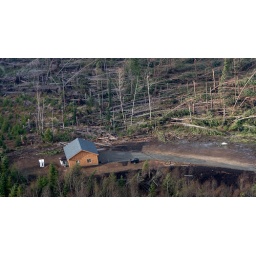
Downed trees are scattered around a structure in the coast range east of Seaside .